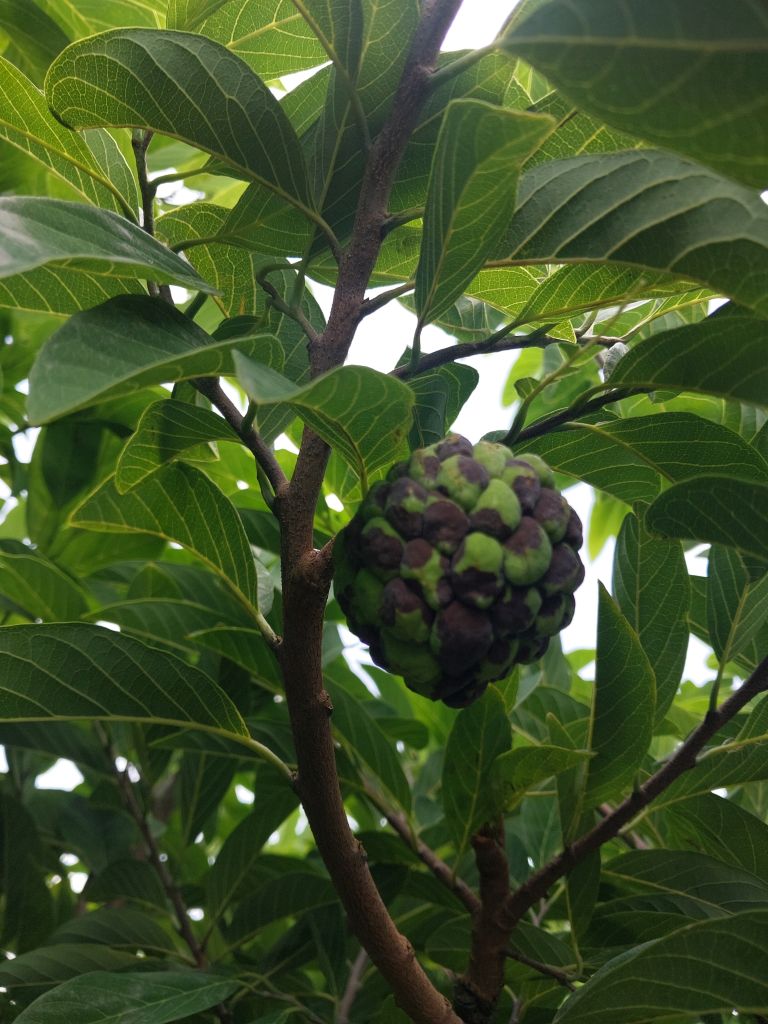
Disease label: Diplodia Rot